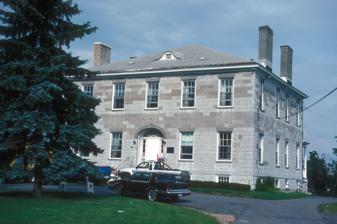
Building: Gen. Jacob Brown Mansion
Country: United States of America
Year built: 1811
This article needs to be updated . Please help update this article to reflect recent events or newly available information. ( November 2023 ) Historic house in New York, United States United States historic place Gen. Jacob Brown Mansion U.S. National Register of Historic Places Show map of New York Show map of the United States Location Brown Blvd., Brownville, New York Coordinates 44°0′19″N 75°59′0″W / 44.00528°N 75.98333°W / 44.00528; -75.98333 Area 4.2 acres (1.7 ha) Built 1811 Architectural style Georgian, Federal MPS Stone Houses of Brownville TR NRHP reference No. 80002624 Added to NRHP November 19, 1980 Gen. Jacob Brown Mansion is a historic home located at Brownville in Jefferson County, New York .  It is a stone house built about 1811. It was listed on the National Register of Historic Places in 1980. See also General Jacob Jennings Brown Brownville, New York National Register of Historic Places listings in Jefferson County, New York References